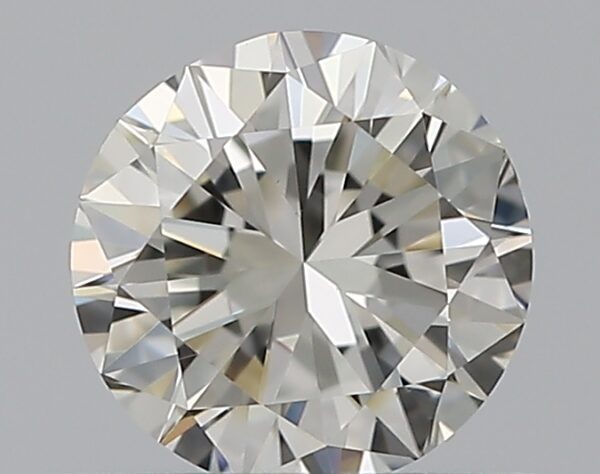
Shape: round
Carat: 0.5
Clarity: VS1
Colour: J
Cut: VG
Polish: EX
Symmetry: GD
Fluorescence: N
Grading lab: GIA
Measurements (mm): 4.98 x 5.07 x 3.13